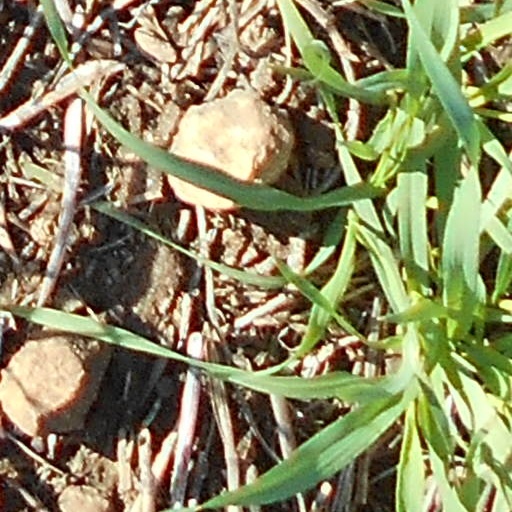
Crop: wheat